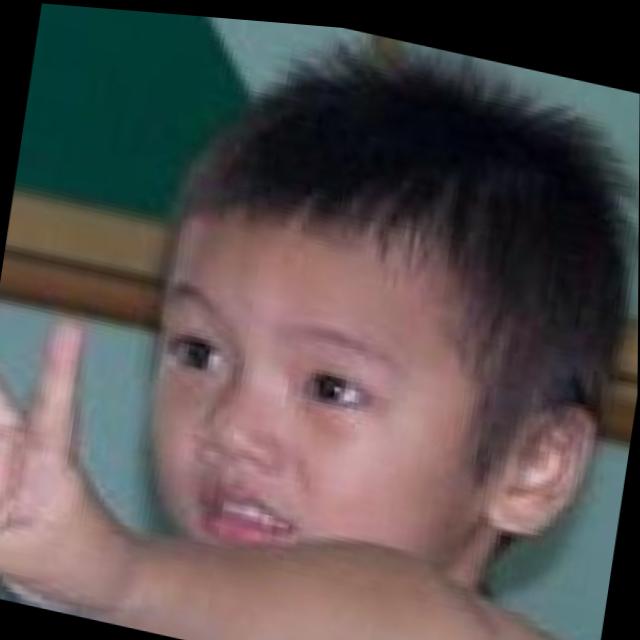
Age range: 0-12